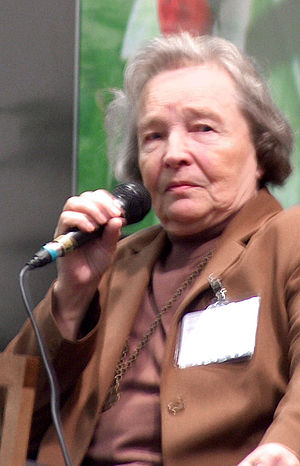
Eeva Kilpi
Eeva Kilpi i 2008
Eeva Kilpi er en finsk forfatter. I 1939 flygtede Kilpis familie fra Karelen under vinterkrigen mod Sovjetunionen; en flugt, der er beskrevet i Vinterkrigens tid, første bind af hendes selvbiografi.